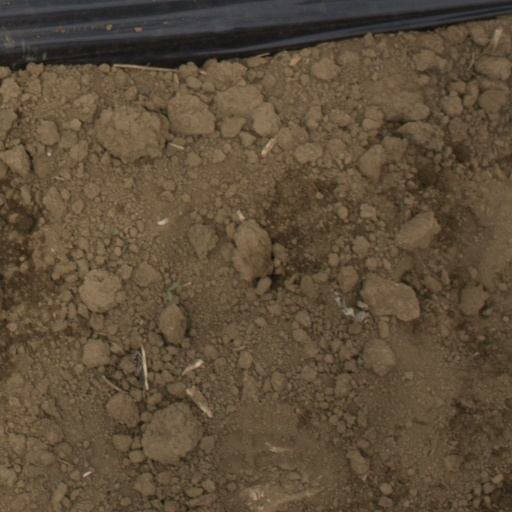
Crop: Jerusalem artichoke